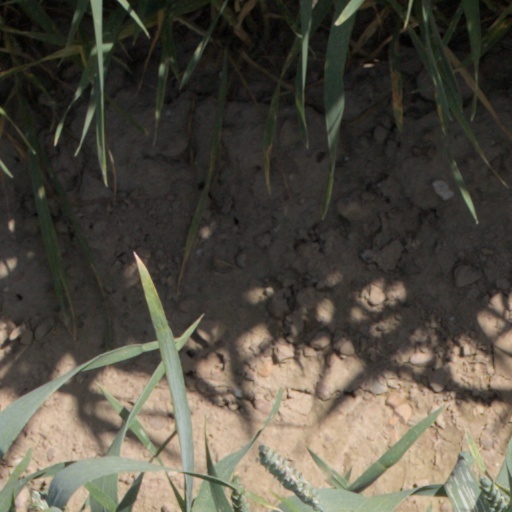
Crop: wheat